Vice presidency of Kamala Harris

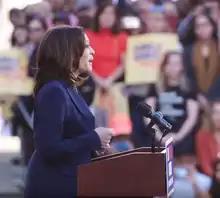
Harris announces her run for the 2020 Democratic nomination for president in Oakland, California, January 2019

Harris had been considered a top contender and potential front-runner for the 2020 Democratic nomination for president. In June 2018, she said she was "not ruling it out". In July 2018, it was announced that she would publish a memoir, a sign of a possible run. On January 21, 2019, Harris officially announced her candidacy for president of the United States in the 2020 presidential election. In the first 24hours after her announcement, she tied a record set by Bernie Sanders in 2016 for the most donations raised in the day after an announcement. More than 20,000 people attended her campaign launch event in her hometown of Oakland, California, on January 27, according to a police estimate.